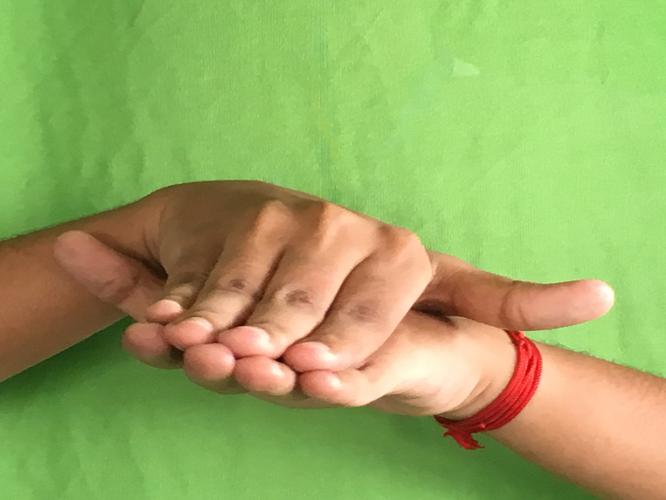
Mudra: Matsya
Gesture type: double_hand